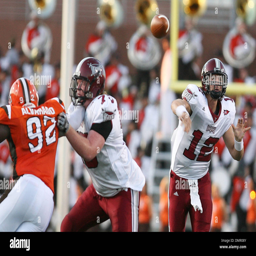
american football player during game action .